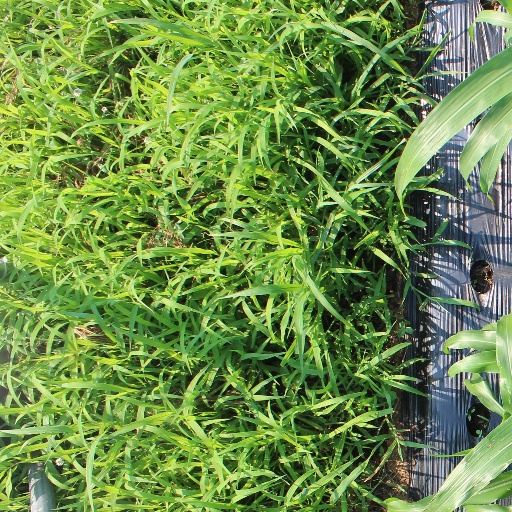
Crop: sorghum